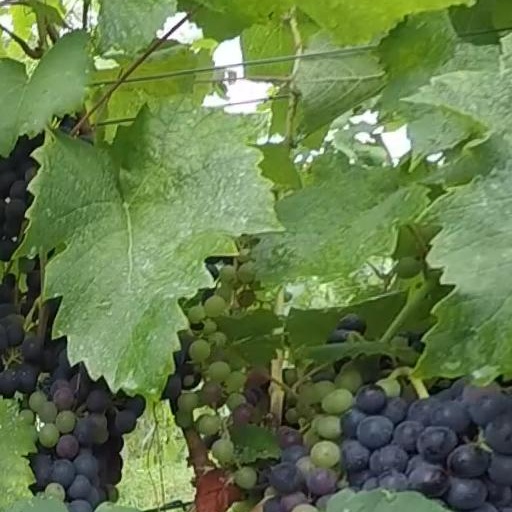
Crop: grape